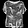
Label: Shirt